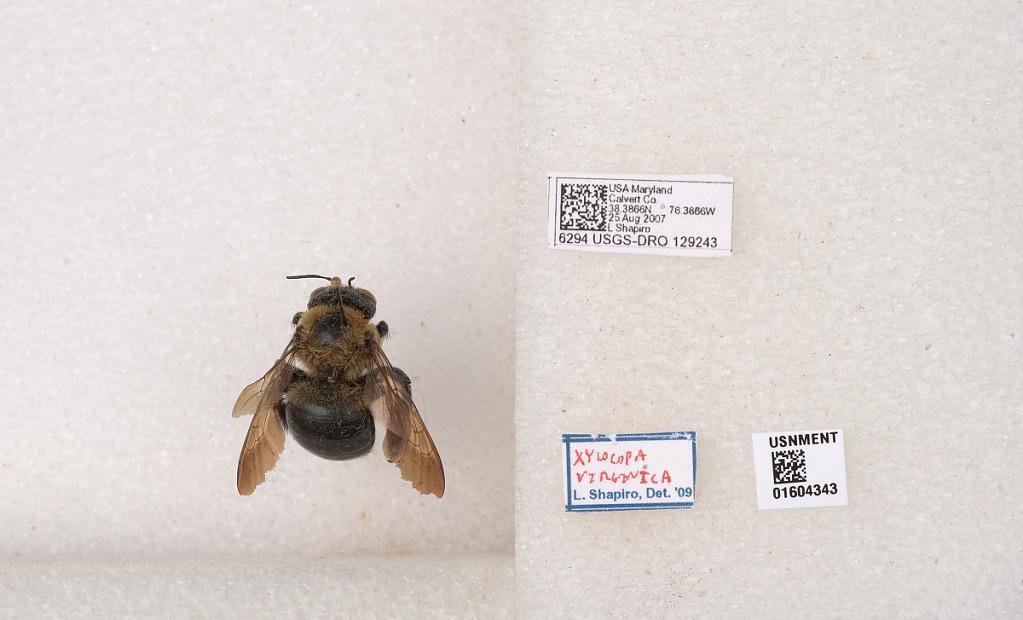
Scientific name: Xylocopa (Xylocopoides) virginica virginica (Linnaeus)
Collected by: L. Shapiro
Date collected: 2007-8-25
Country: United States
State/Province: Maryland
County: Calvert
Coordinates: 38.3867, -76.3867
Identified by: Shapiro, L.